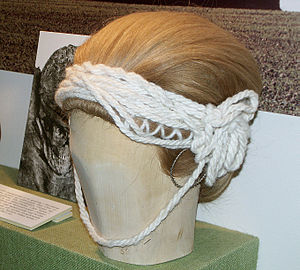
Skrydstruppigen / Beskrivelse
Rekonstruktion af frisuren
Skrydstruppigen er et berømt gravfund fra bronzealderen. Hun blev udgravet i 1935 ved Skrydstrup i Sønderjylland og levede omkring 1300 f.v.t.